Public transport in Frankfurt am Main

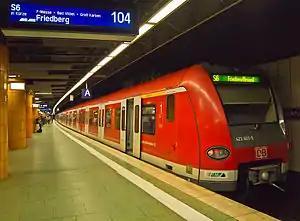
S-Bahn at Hauptbahnhof tief "(Central station underground)"

The Rhine-Main S-Bahn is a suburban rail system serving the Rhein-Main Region, of which Frankfurt itself is the central city. The service caters the large number of commuters who travel to and from the suburbs each day. All but one of the lines run together through the City Tunnel under the city centre, and then go their separate ways at either end. In the suburban sections they are generally double-tracked or share mainline tracks with other regional, long distance passenger and cargo trains.